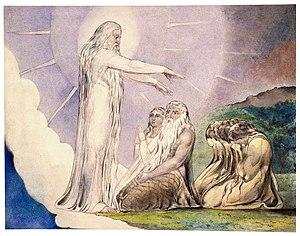
Les Illustrations du Livre de Job est un livre d'artiste de William Blake, publié en 1826, composé d'une série de vingt-deux gravures en taille-douce, qui illustrent le Livre de Job. Cette série, éditée à 315 exemplaires, est complétée par deux séries d'aquarelles préparatoires sur le même sujet, et par plusieurs autres œuvres.